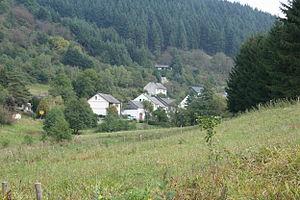
Merschbach est une municipalité allemande située dans le land de Rhénanie-Palatinat et l'arrondissement de Bernkastel-Wittlich.